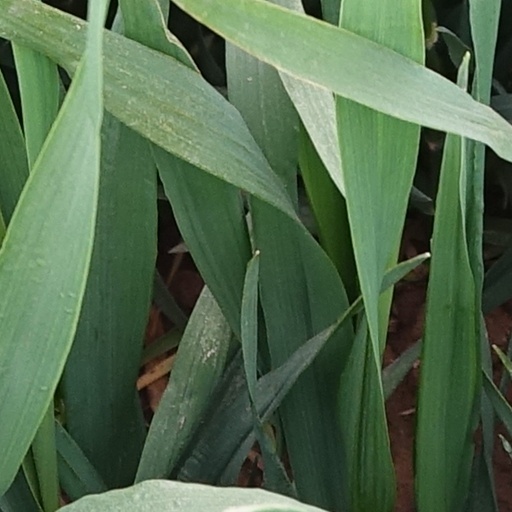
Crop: wheat